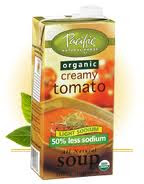
Waste category: cardboard